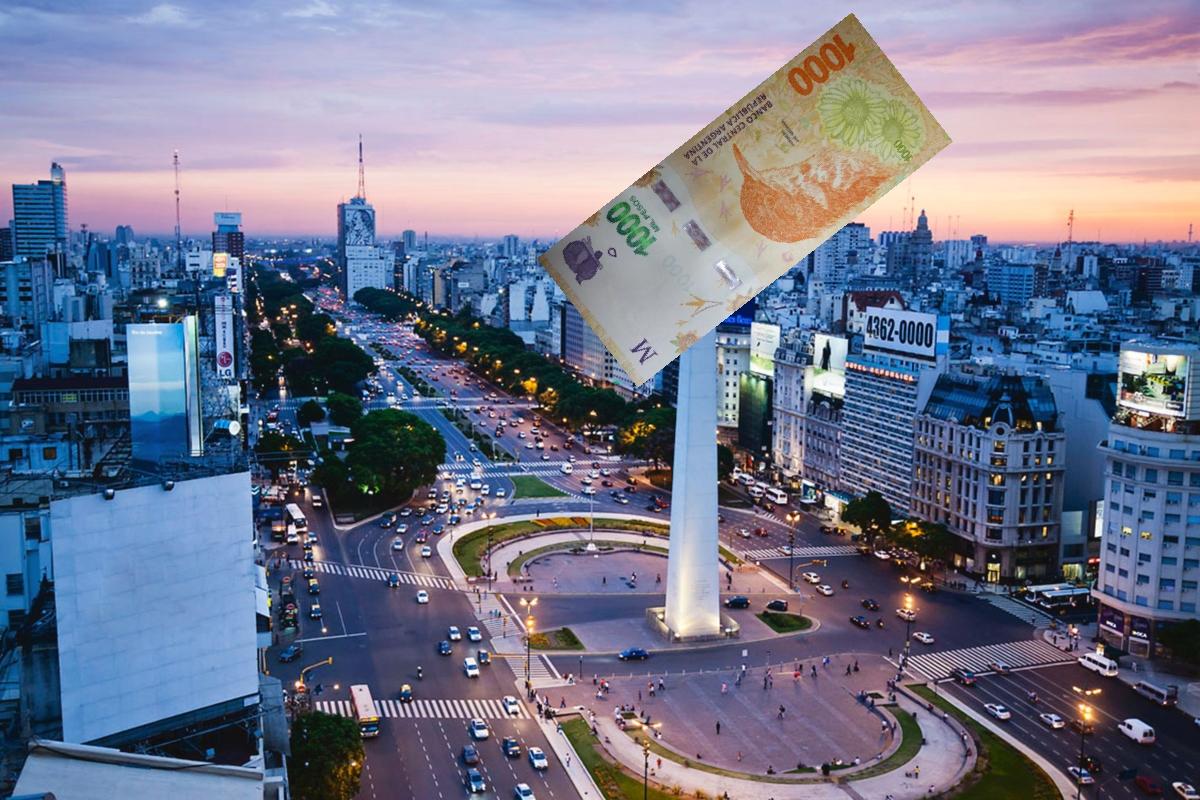
Denominación: 1000